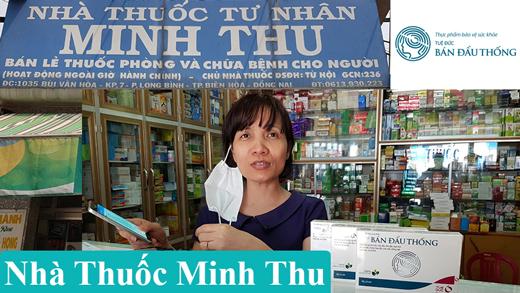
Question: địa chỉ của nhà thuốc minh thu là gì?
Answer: địa chỉ của nhà thuốc minh thu là 1035 bùi văn hoà, khu phố 7, phường long bình, thành phố biên hoà, đồng nai